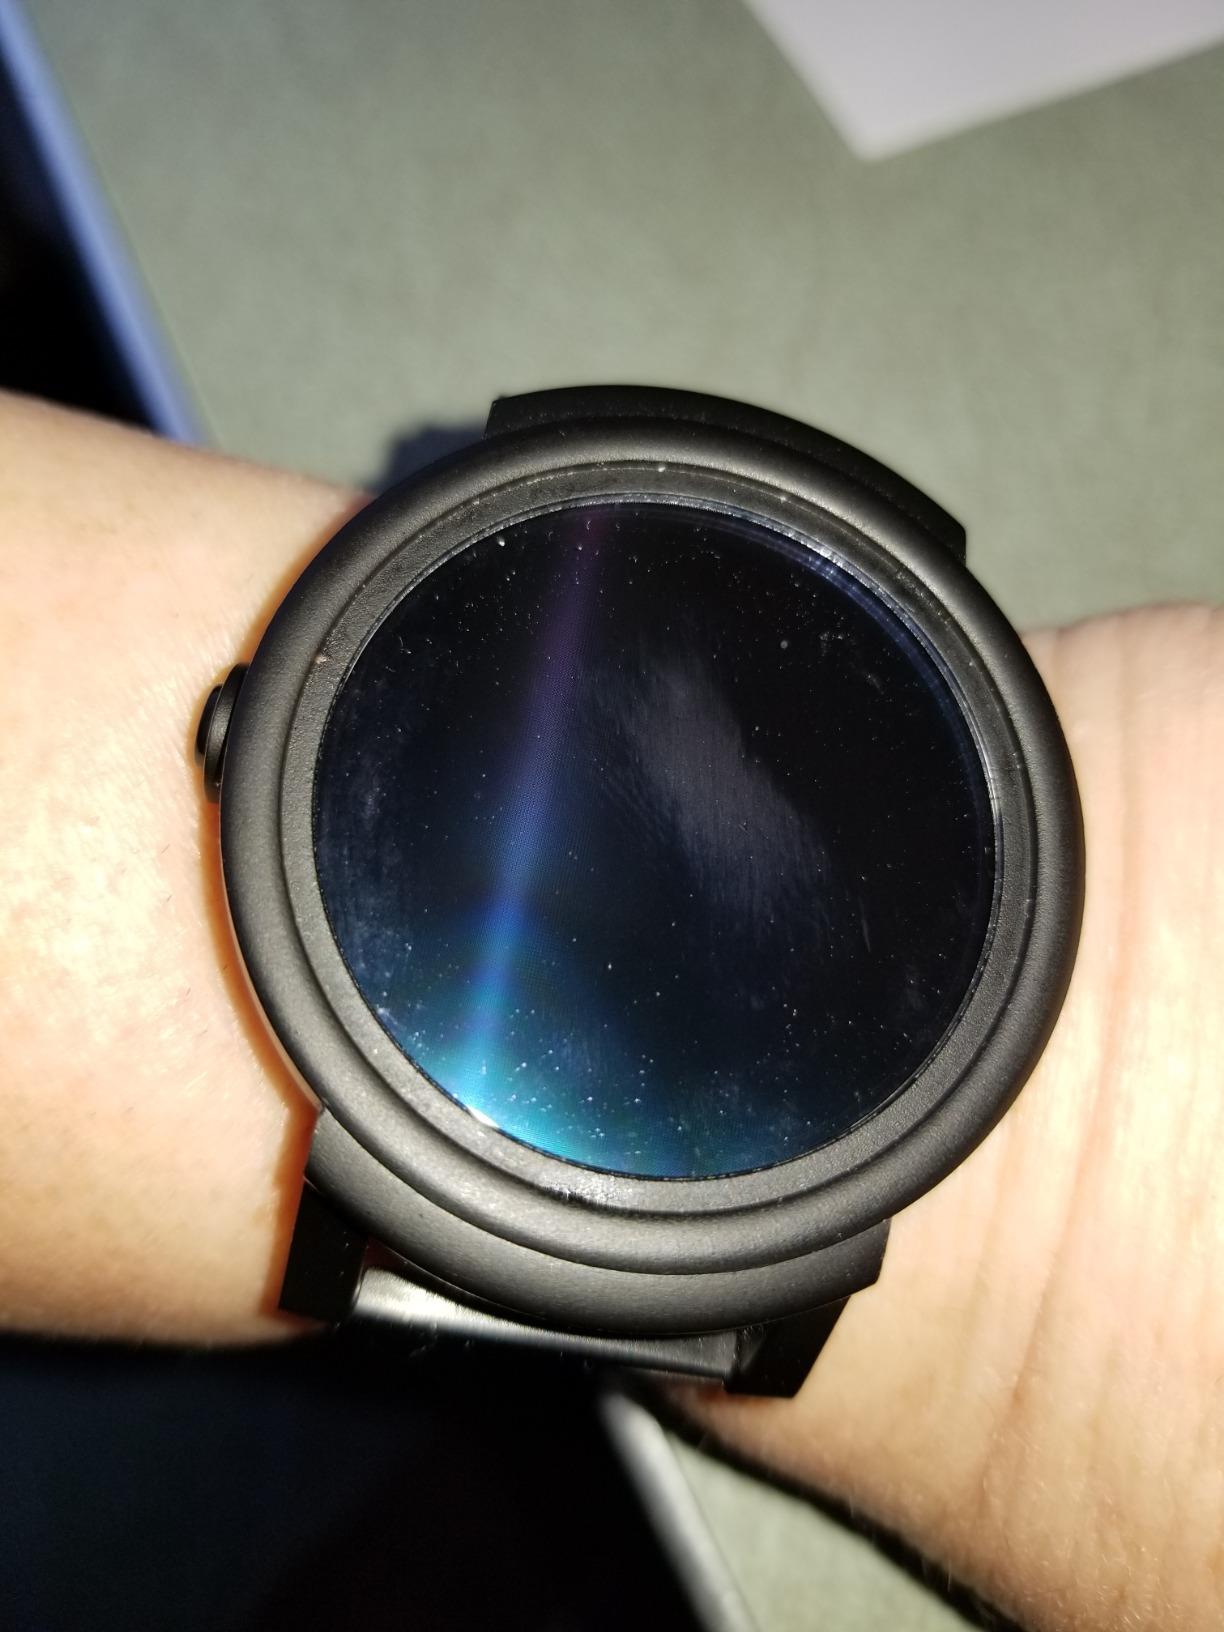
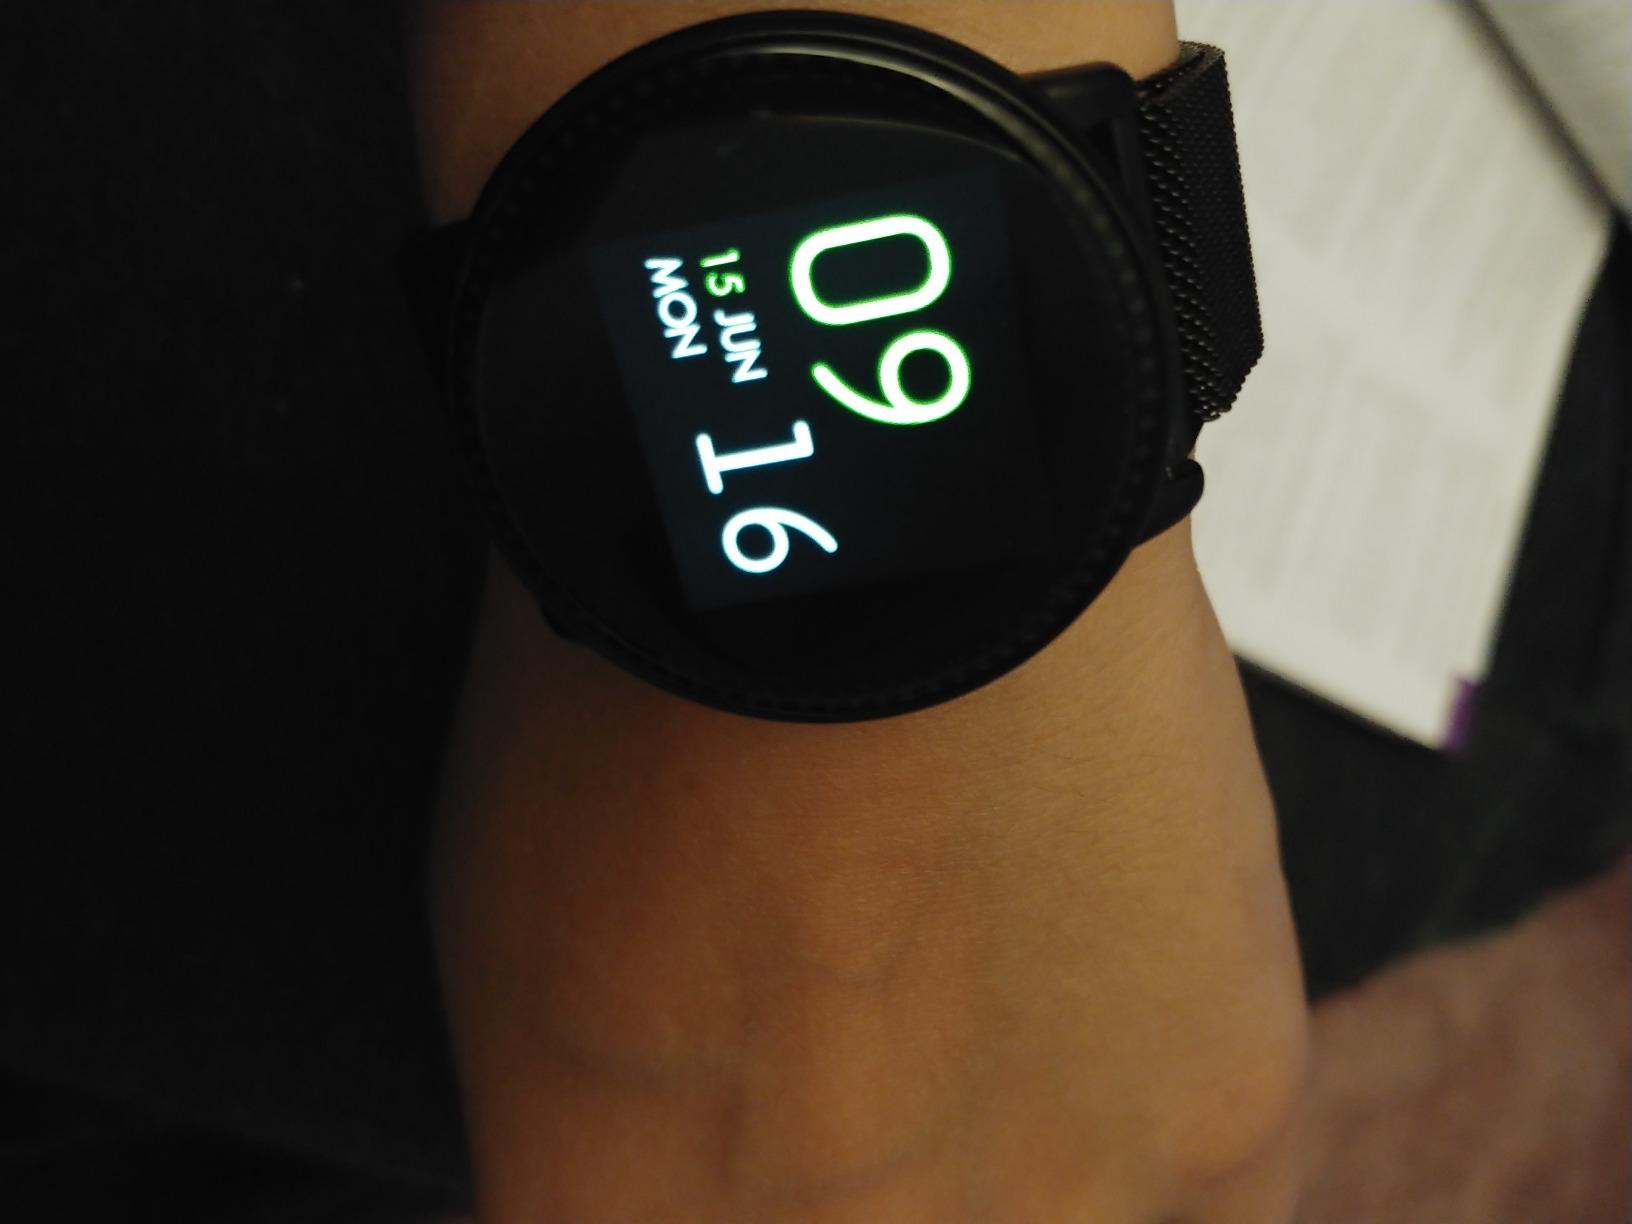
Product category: smartwatch
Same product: no